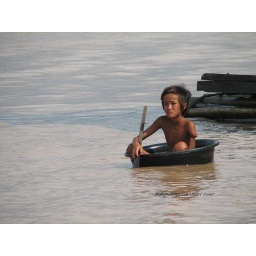
Boy in one boy boat